Merrie Monarch Festival

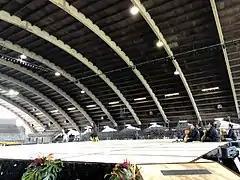
A solo dancer practices for the Miss Aloha Hula kahiko competition on the stage of the Edith Kanakaole Stadium (2019)

During their performances hālau and individuals are judged in a variety of categories. First, there is the entrance (kaʻi). During their chant (oli) and dance (hula), judges look for interpretation of the song being performed, expression of the hula, chant, or song, posture, precision, hand gestures, feet and body movement, grooming, and authenticity of costume and adornments. Finally there is the exit off stage (hoʻi). Performers are scored on each aspect of the performance.